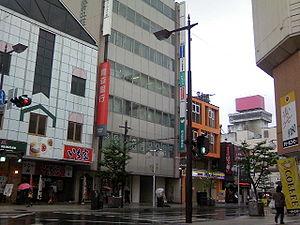
Hachinohe est une ville située dans la préfecture d'Aomori, sur l'île de Honshū, au Japon.